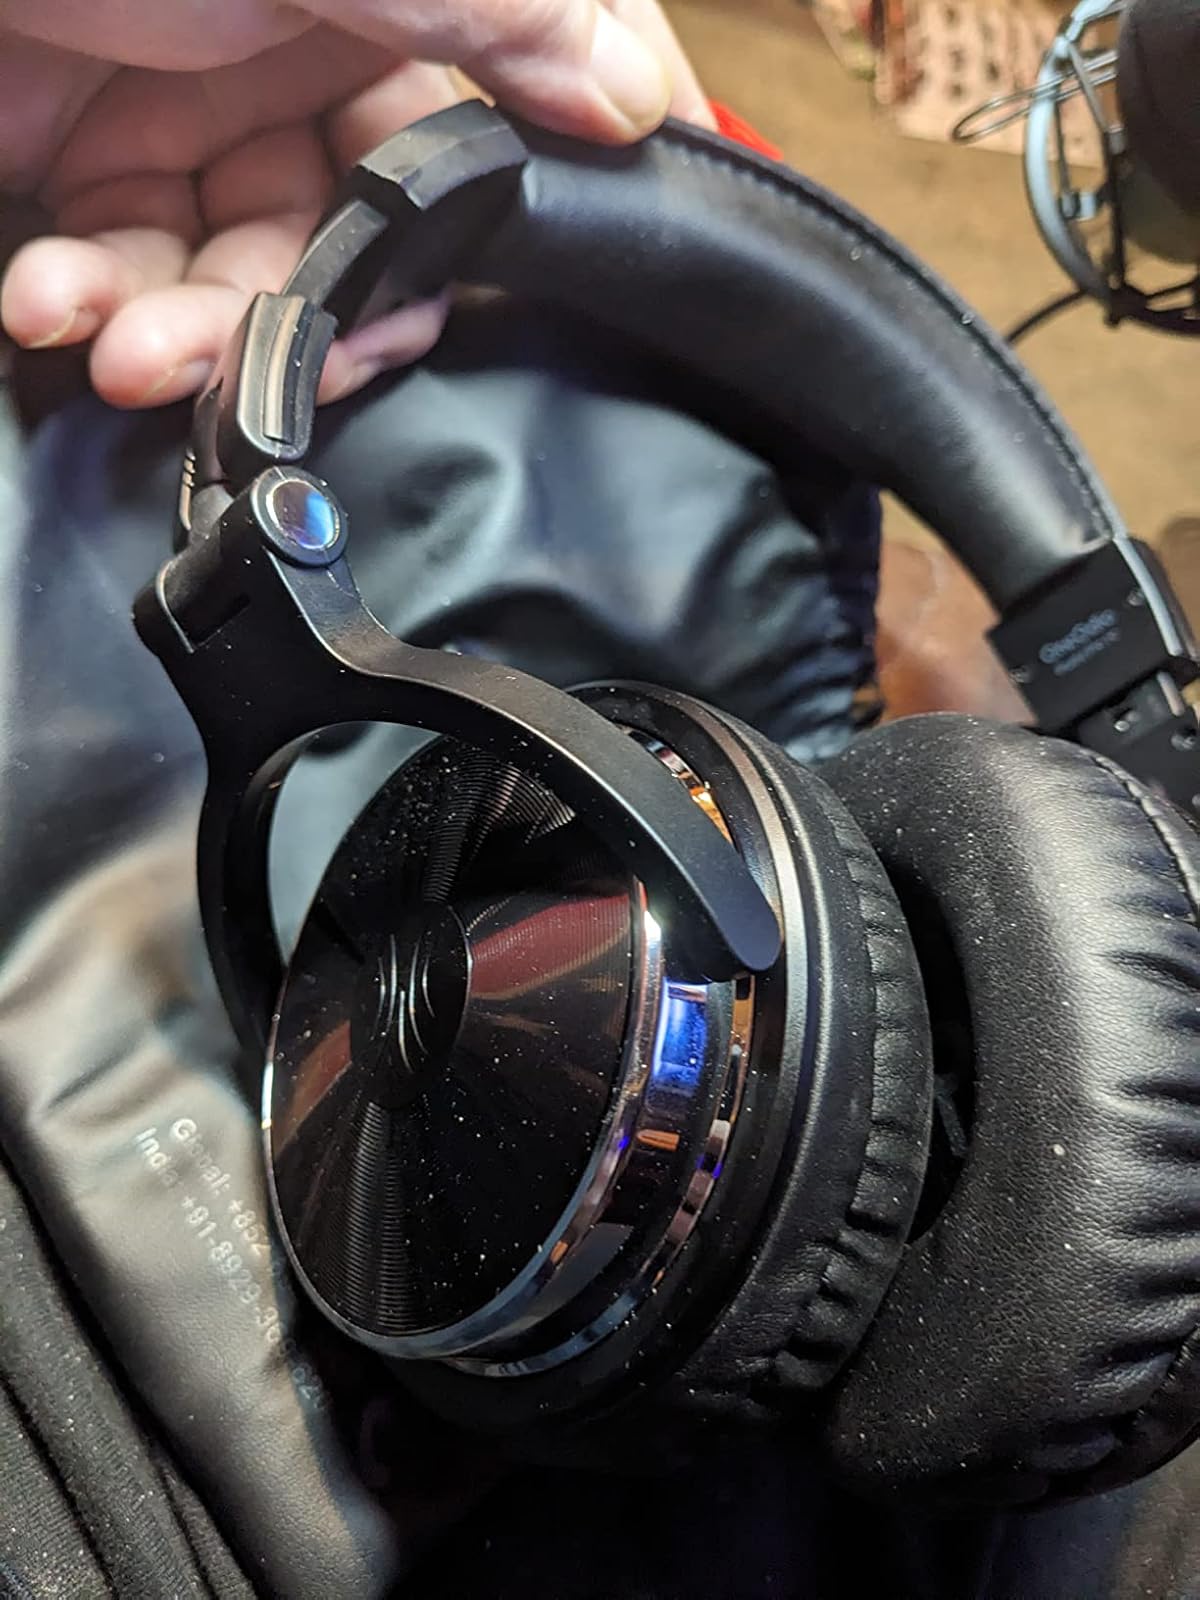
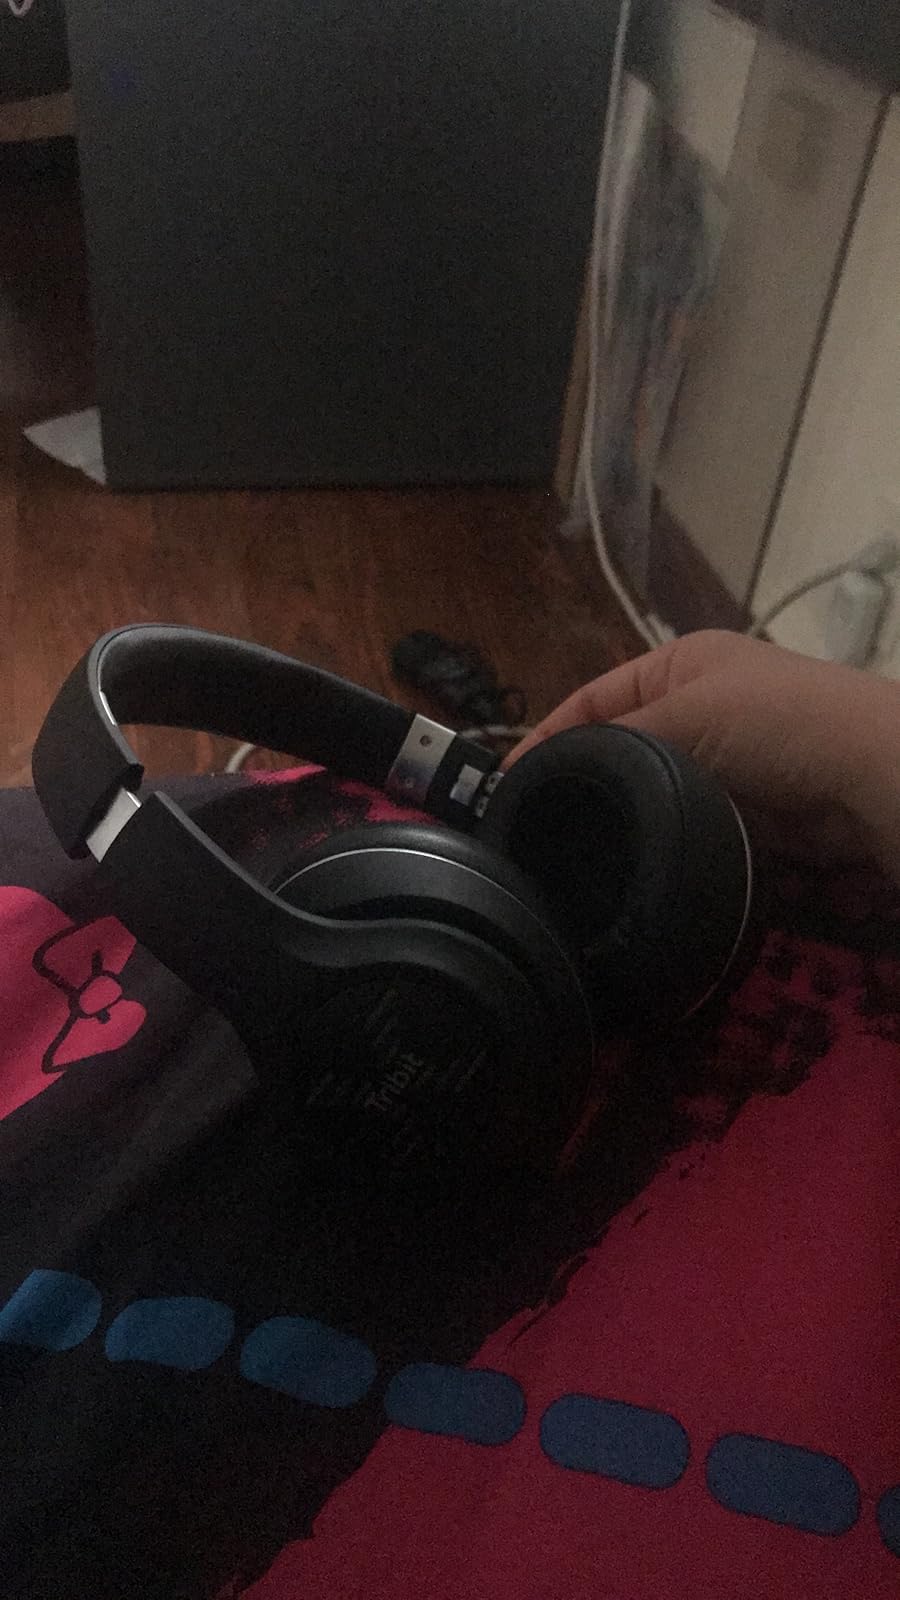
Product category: headphones
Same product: no